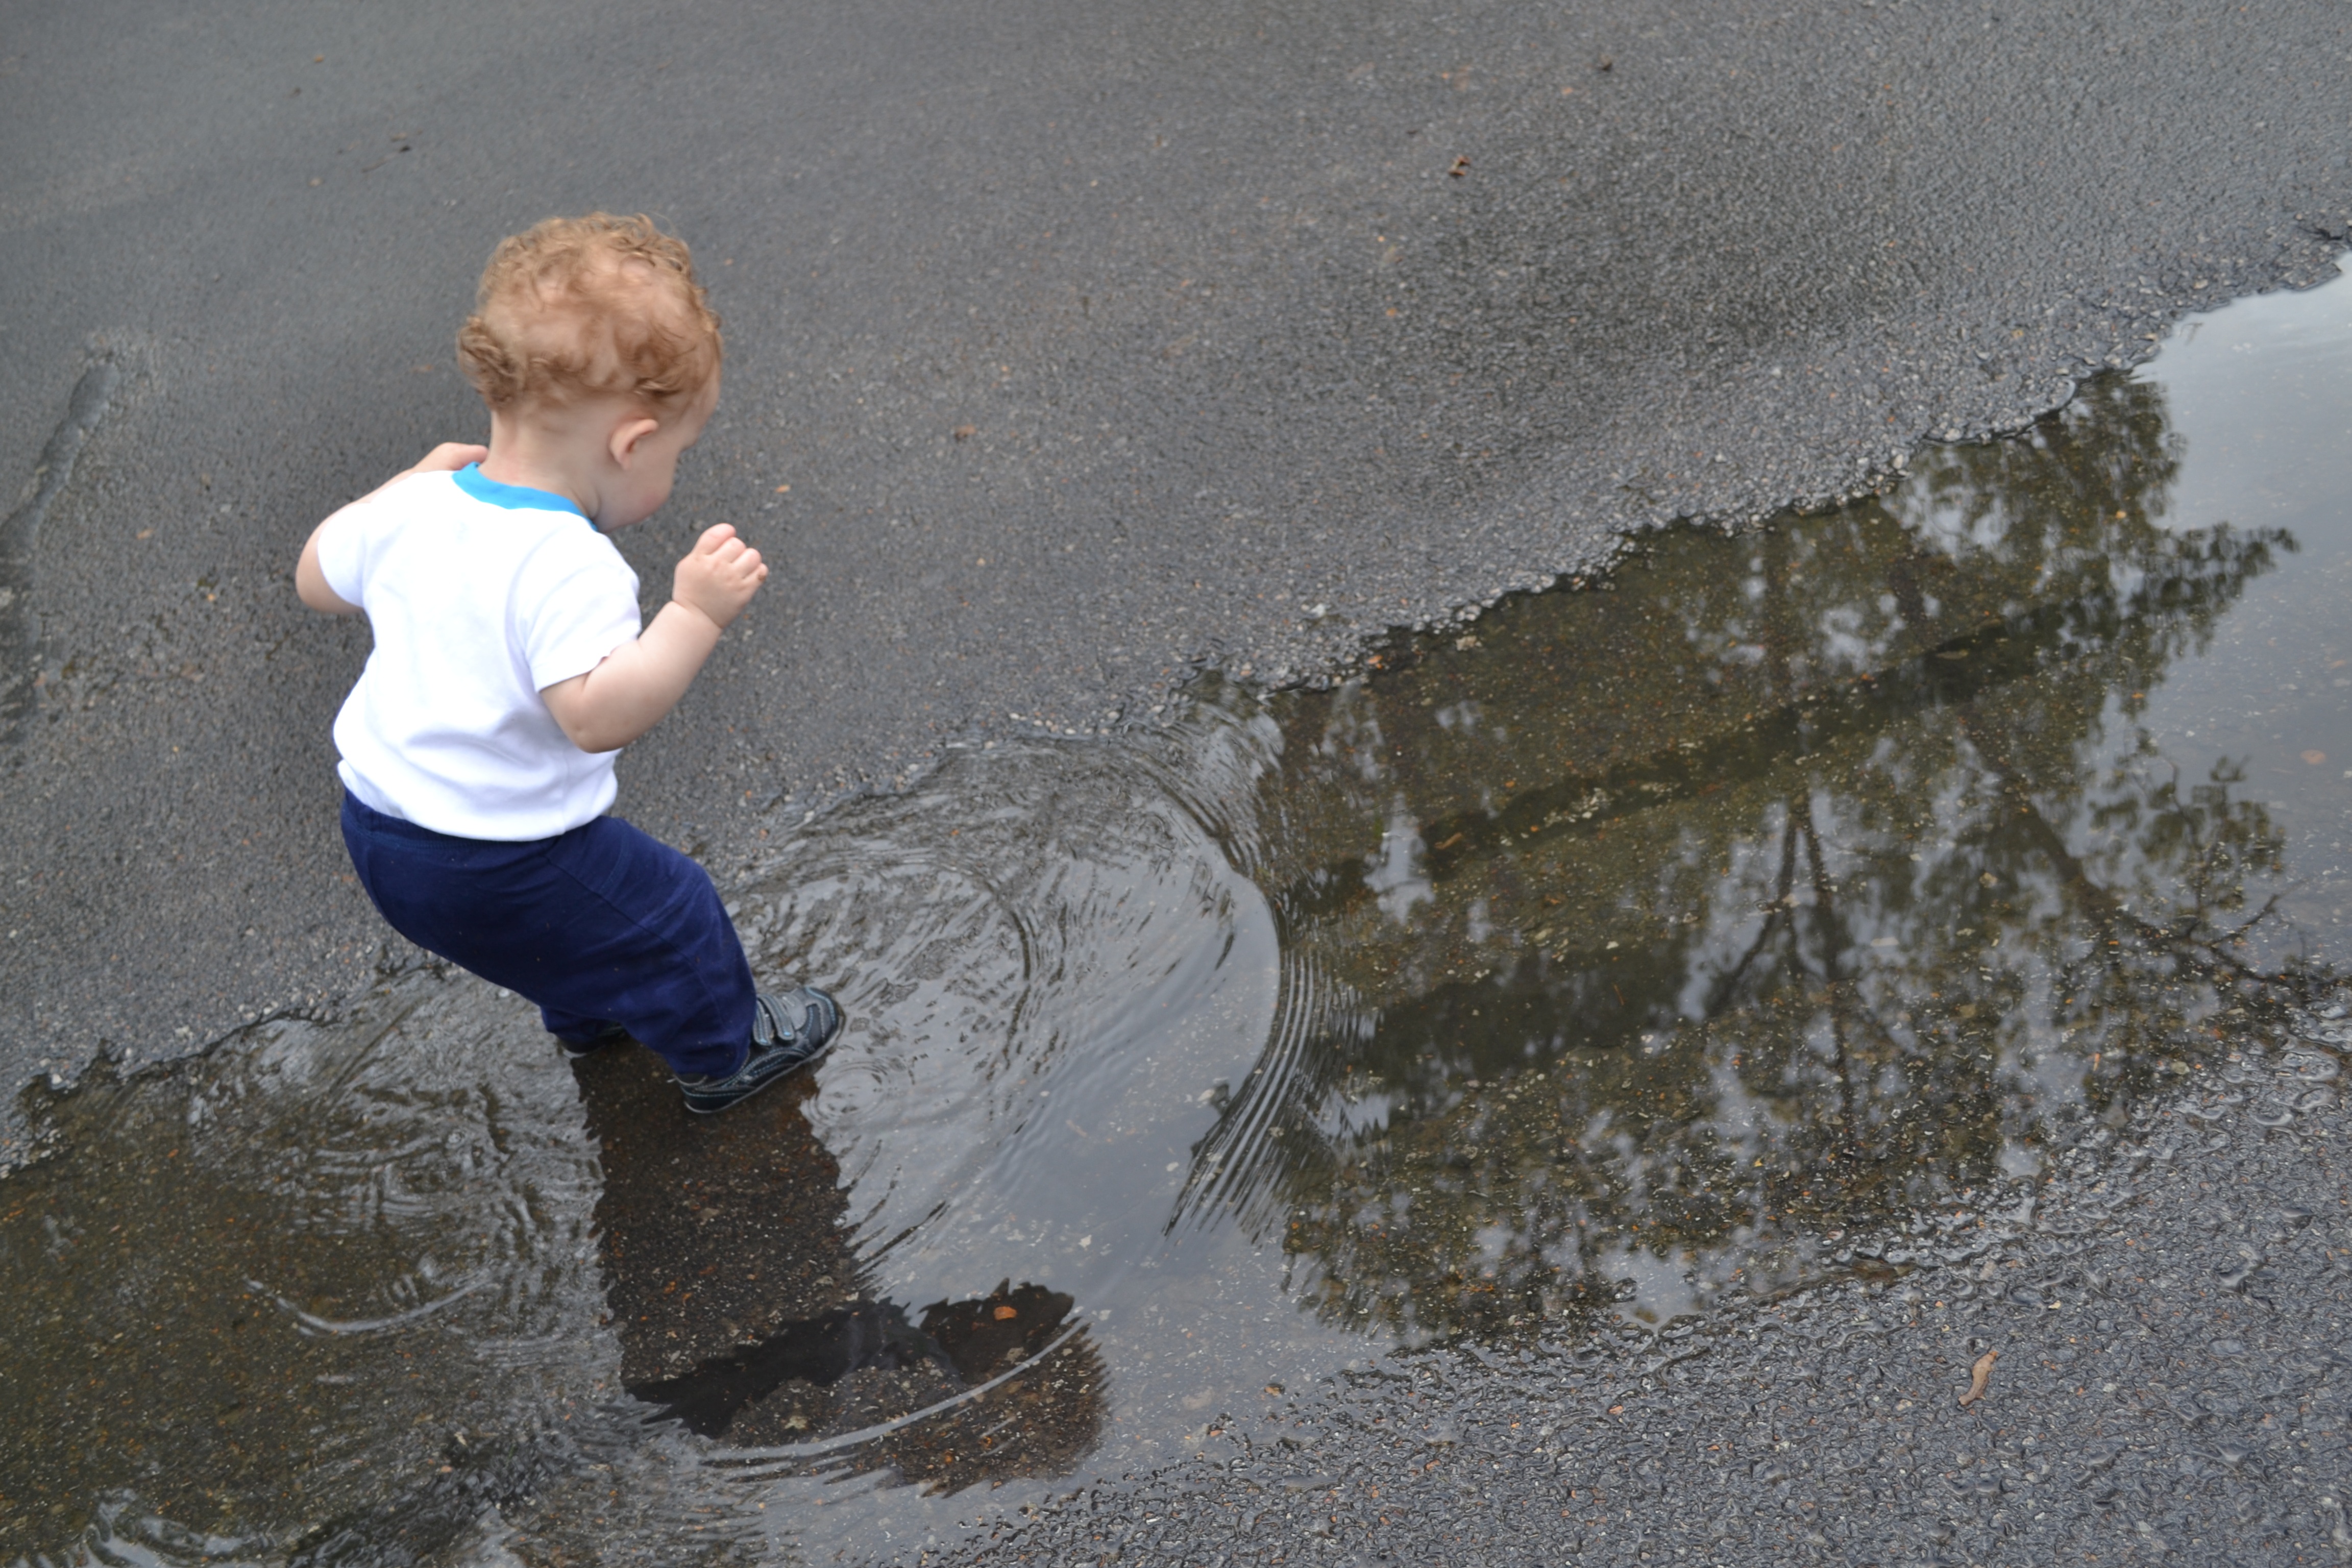
sea, water, nature, sand, snow, winter, people, rain, boy, kid, wet, cute, spring, puddle, small, park, weather, child, playing, childhood, preschooler, fun, happy, puddles, little, funny